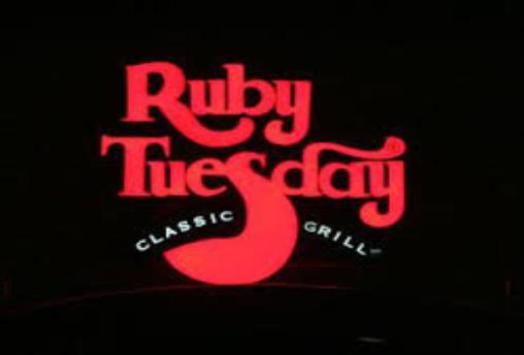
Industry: Food